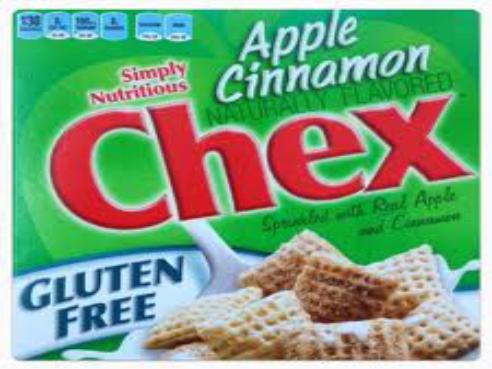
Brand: Cinnamon Chex
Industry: Food